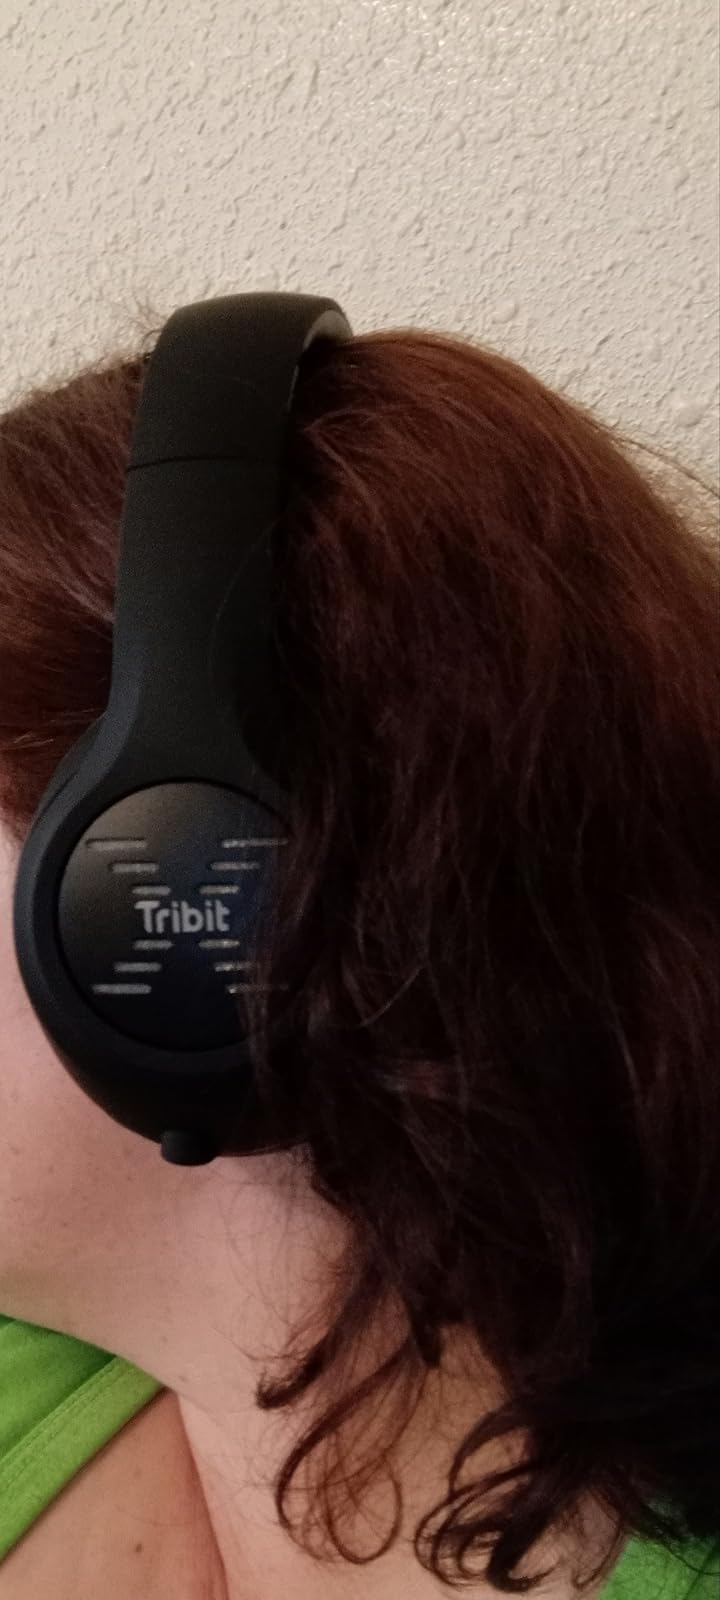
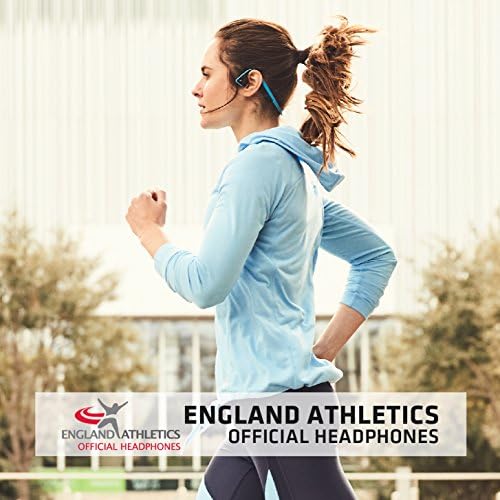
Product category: headphones
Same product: no